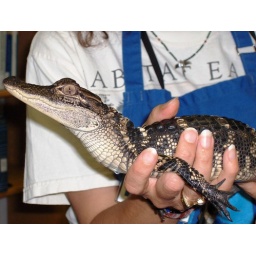
One of the animals brought to the library by the North Carolina Museum of Natural Science